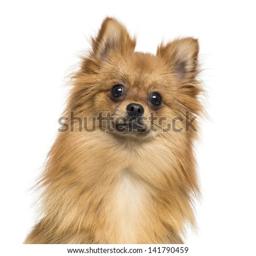
close - up of animal , isolated on white